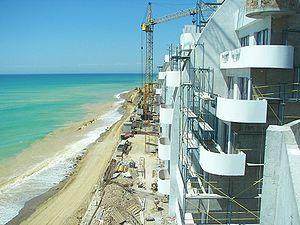
Katcha est une commune urbaine de Crimée, qui fait partie de la municipalité de Sébastopol. Sa population s'élevait à 5 173 habitants en 2012.